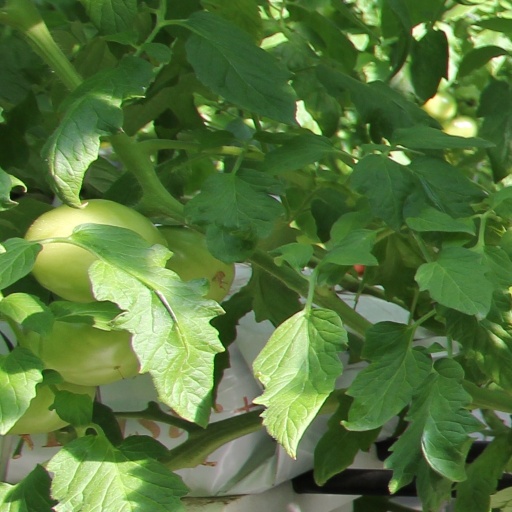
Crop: tomato